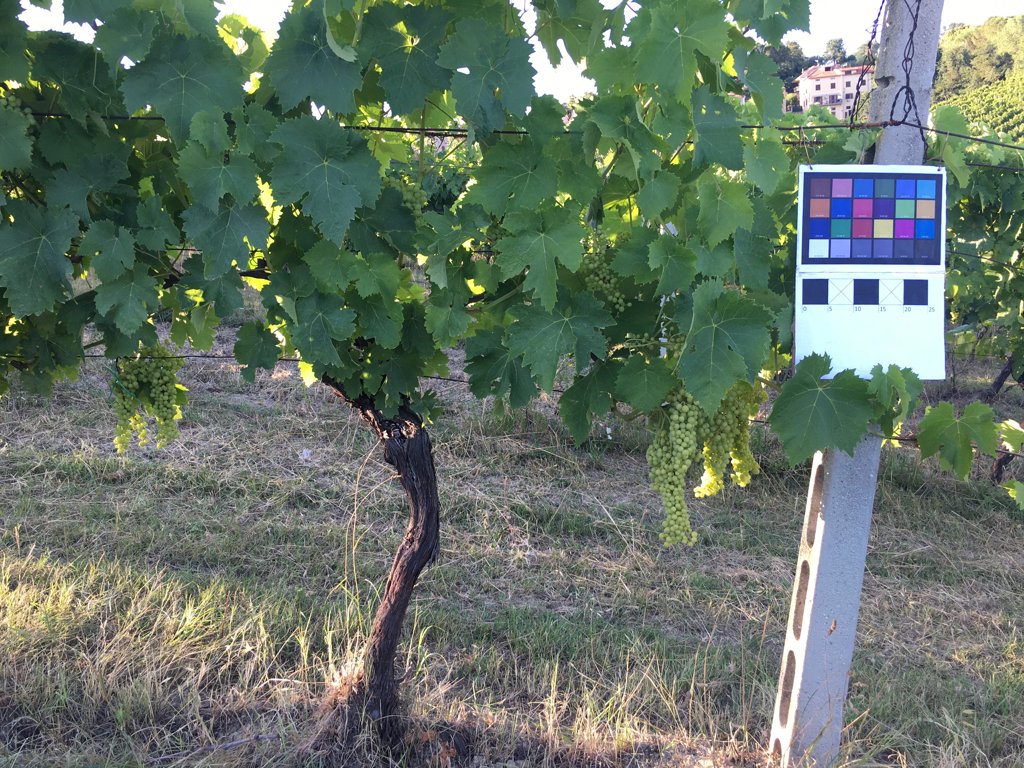
Berries visible: 976
Grape clusters: 6